Evaristo Conrado Engelberg

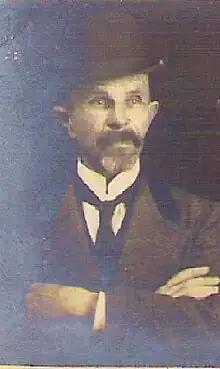

Evaristo Conrado Engelberg (26 October 1853–1932) was a Brazilian mechanical engineer and inventor. He is the inventor of the Engelberg huller, a machine used to strip the husks from rice and coffee during harvest. He was born to German immigrants in Piracicaba, São Paulo.